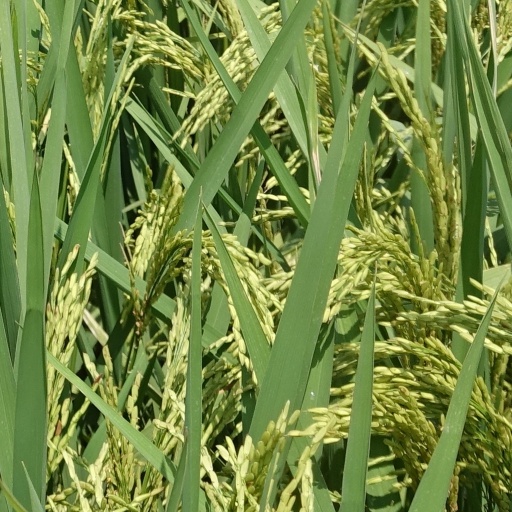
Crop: rice